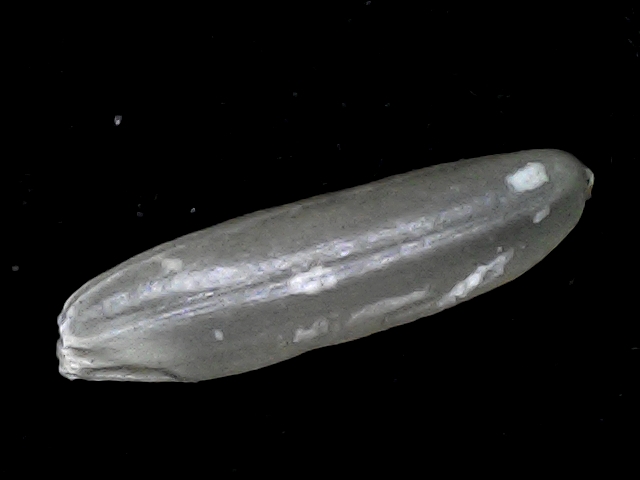
Rice variety: BD57